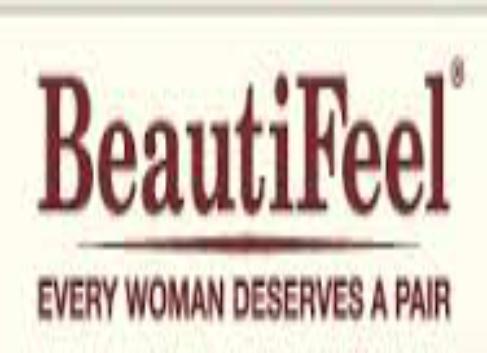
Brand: BeautiFeel
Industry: Clothes